Ariana Grande at the BBC

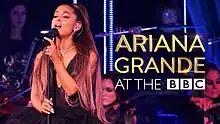

Ariana Grande at the BBC is a BBC television special featuring Ariana Grande. Grande performed thirteen songs during the hour-long special, and was interviewed by Davina McCall. The program was announced on 31 August 2018, recorded on 7 September, and aired on 1 November.